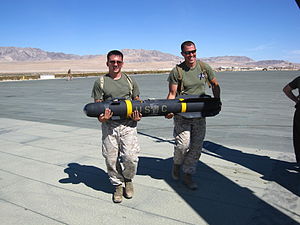
Kamphelikopter / Bevæbning
AGM-114 Hellfire
Kamphelikoptere er militærhelikoptere, der er skræddersyet til at nedkæmpe pansertropper. Kamphelikoptere er bygget til at modstå beskydning og er svært bevæbnede.